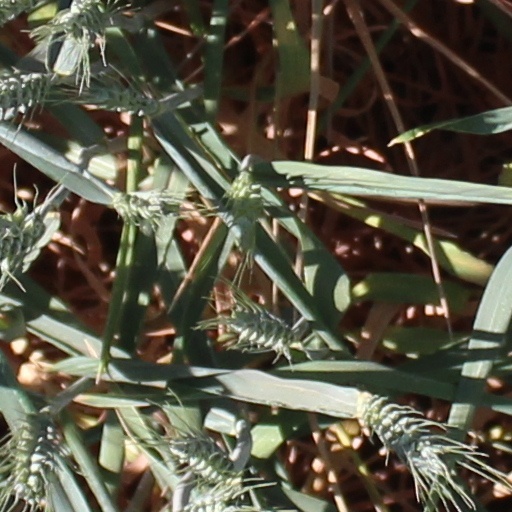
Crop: wheat